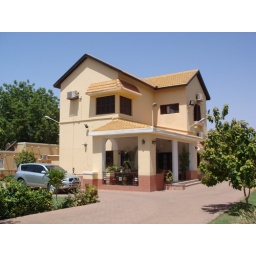
"Our" house and our car in Khartoum